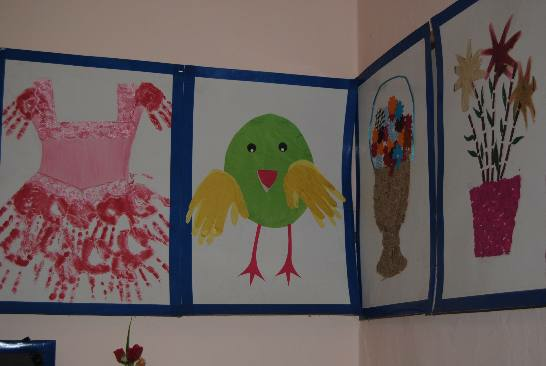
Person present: No